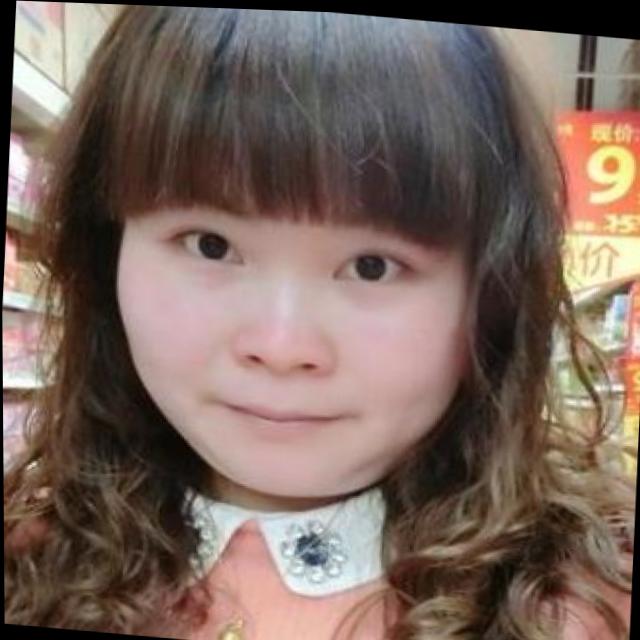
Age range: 21-44